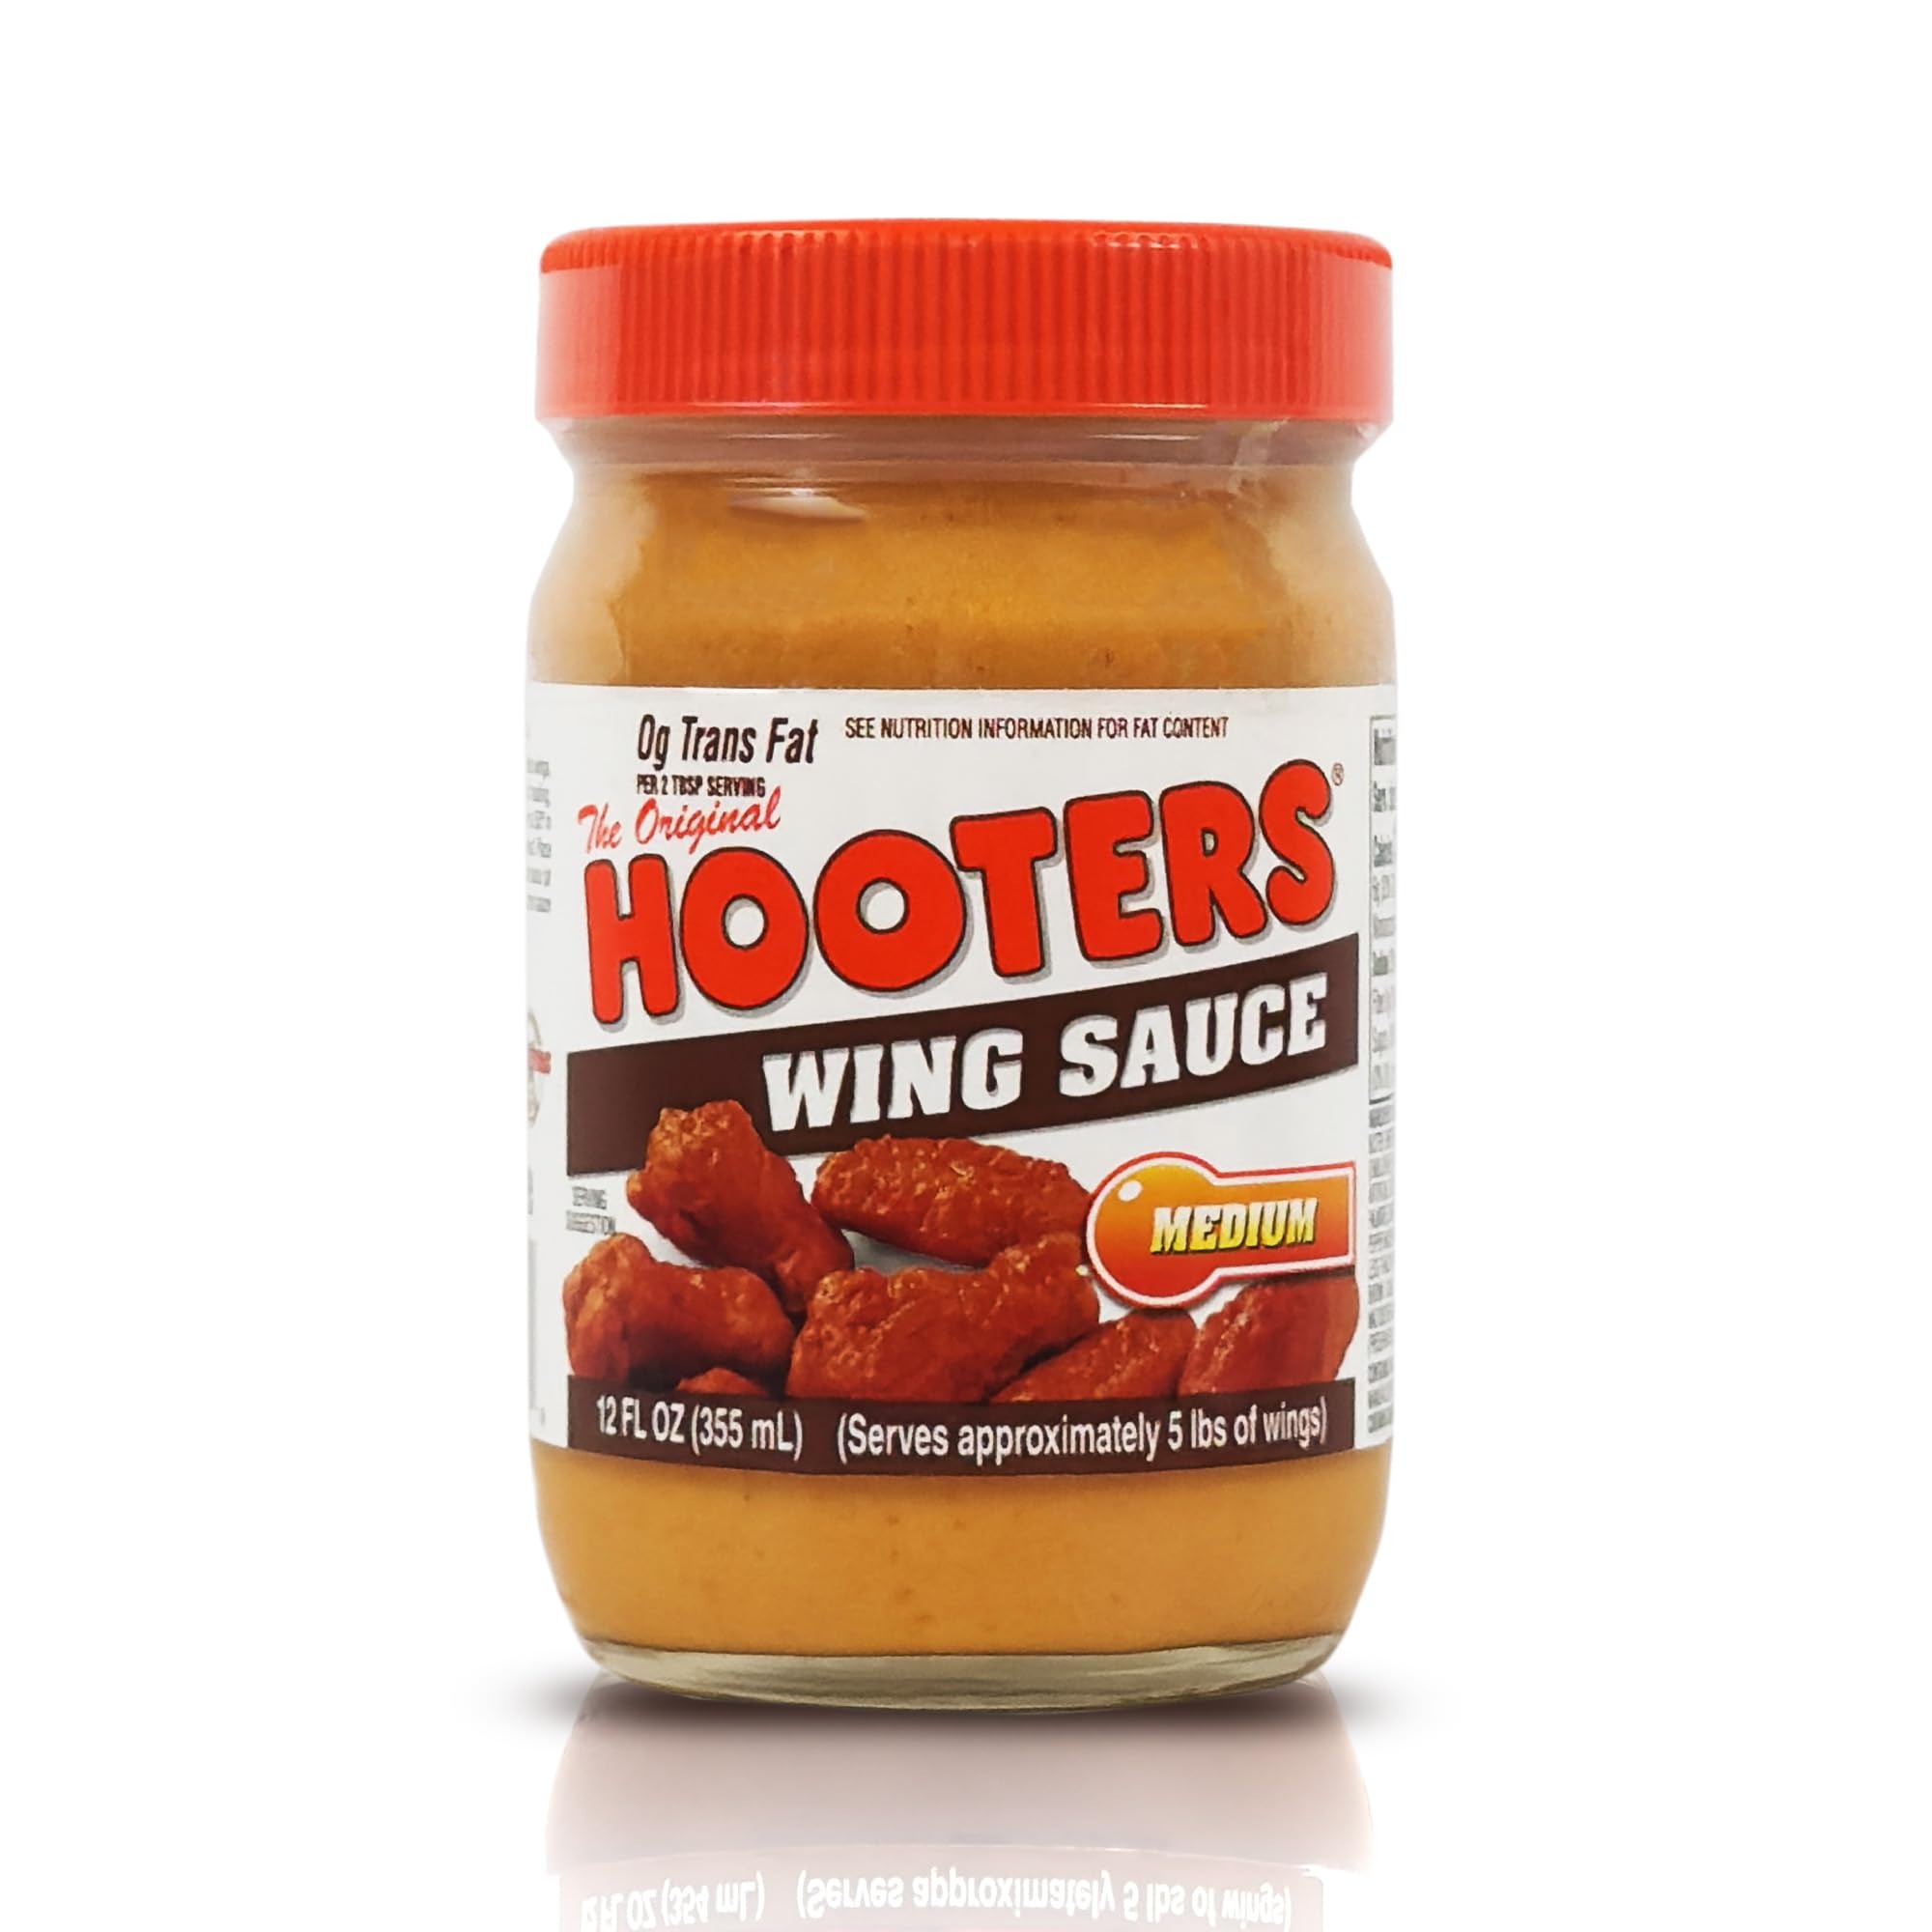
Item Name: The Original Hooters Medium Wing Sauce - Versatile, Restaurant-Quality Flavor - Ideal for Chicken Wings, Ribs, and Seafood, Nutritionally Balanced, Convenient - 12 oz
Bullet Point 1: Flavorful Feasts: Bring the authentic taste of Hooters home with Hooters Medium Wing Sauce. Perfect for restaurant-quality wings at home or adding a little kick to any dish.
Bullet Point 2: Crafted with Care: The Original Hooters Medium Wing Sauce is formulated with a blend of premium ingredients, including real butter, ensuring each bottle delivers consistent, bold, rich flavor. Perfect for traditional wings or flavor experimentation.
Bullet Point 3: Kitchen Essential: From wings to ribs, shrimp to dips, discover endless ways to enjoy Hooters Medium Wing Sauce. Its adaptable flavor elevates any dish, bringing the Hooters experience to your kitchen.
Bullet Point 4: Easy Preparation: Simply spoon out the desired amount, coat, and indulge in bold, spicy flavors. Its generous serving size ensures there's plenty for everyone to enjoy. Once opened, refrigerate to uphold its freshness, ensuring every application delivers the same bold and vibrant flavor.
Bullet Point 5: Crowd-Pleasing Taste: Impress your guests with Hooters Medium Wing Sauce. Whether it's a backyard bash or game day gathering, this sauce is sure to be the star of the show!
Product Description: "Bring the authentic taste of Hooters to your kitchen with Original Hooters Medium Wing Sauce. Perfect for creating restaurant-quality wings at home or adding a delicious kick to any dish! Use it with ribs, pork chops, shrimp, seafood, and your favorite dips, with its bold and vibrant taste this sauce is a must-have for flavor lovers. Made with rich, creamy butter and a select blend of spices, Hooters Medium Wing Sauce delivers the perfect balance of heat and flavor. For best results, refrigerate after opening to maintain its freshness and vibrant taste. Preparing meals with Hooters Medium Wing Sauce is easy. Simply spoon out the desired amount—no need to shake—and coat your food. Whether it's a backyard barbecue, game day, or any gathering, impress your guests with Hooters Medium Wing Sauce. Make every meal a flavorful feast with this crowd-pleasing sauce!"
Value: 24.0
Unit: Ounce

Price: 14.99